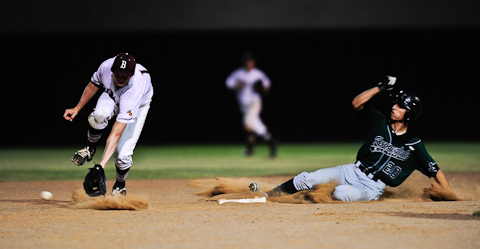
hai cầu thủ bóng chày đang tranh bóng trên sân